Polar Air Cargo

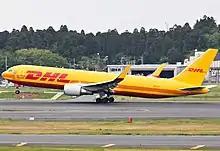
A Polar Air Cargo Boeing 767-300ERF in DHL Express colors (2013)

Polar was formed in 1993 as a joint venture between Southern Air Transport and GE Capital Aviation Services (GECAS). It started operations in June 1993 and began with charter flights, later adding scheduled services. During 1994, Polar was certified as a supplemental air carrier by the Federal Aviation Administration and on 4 July 1994 as a US all-cargo carrier by the United States Department of Transportation. After several years of continued growth, the remainder of the company was acquired by GECAS.